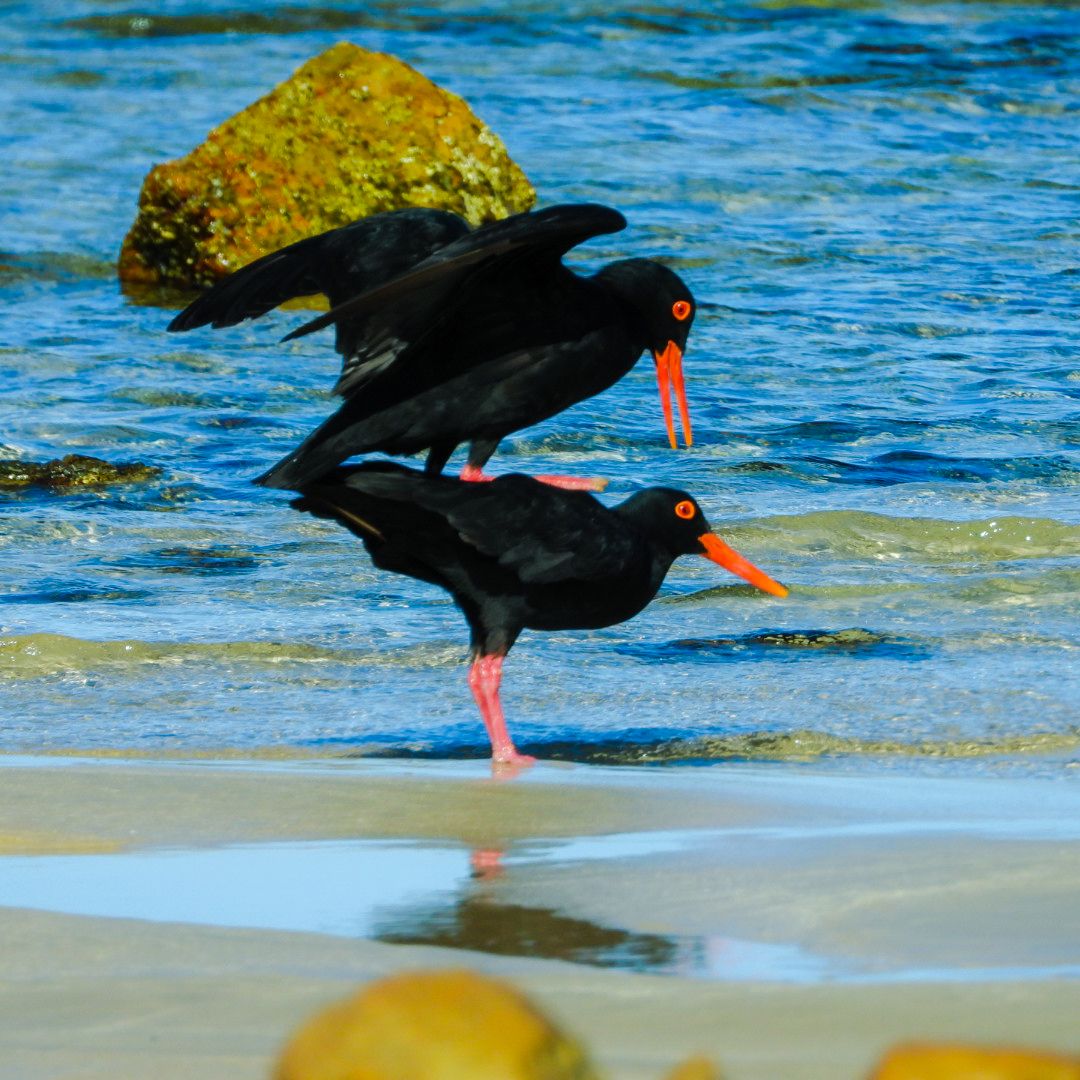
Two Black Birds by the Seashore
Two black oystercatcher birds with bright orange beaks and legs stand at the seashore on wet sand. One bird is perched on the back of the other in a mating posture, while gentle waves roll in behind them. A moss-covered rock sits in the water nearby, and the birds cast reflections on the sand.
Captured at eye level with vibrant lighting, this nature photograph highlights two black birds interacting near the shoreline. The contrast between their dark feathers and the bright blues of the sea creates a vivid, energetic mood.
Labels: Animal, Beak, Bird, Blackbird, Rock, Beach, Coast, Nature, Outdoors, Sea, Shoreline, Water, Waterfowl, Flying, Sea Waves, Black Birds, Reflection, Seashore, Oystercatchers
Camera: NIKON CORPORATION COOLPIX P1000
Aperture: F5.6
Exposure: 1/640 sec
ISO: 100
Focal length: 198.0 mm